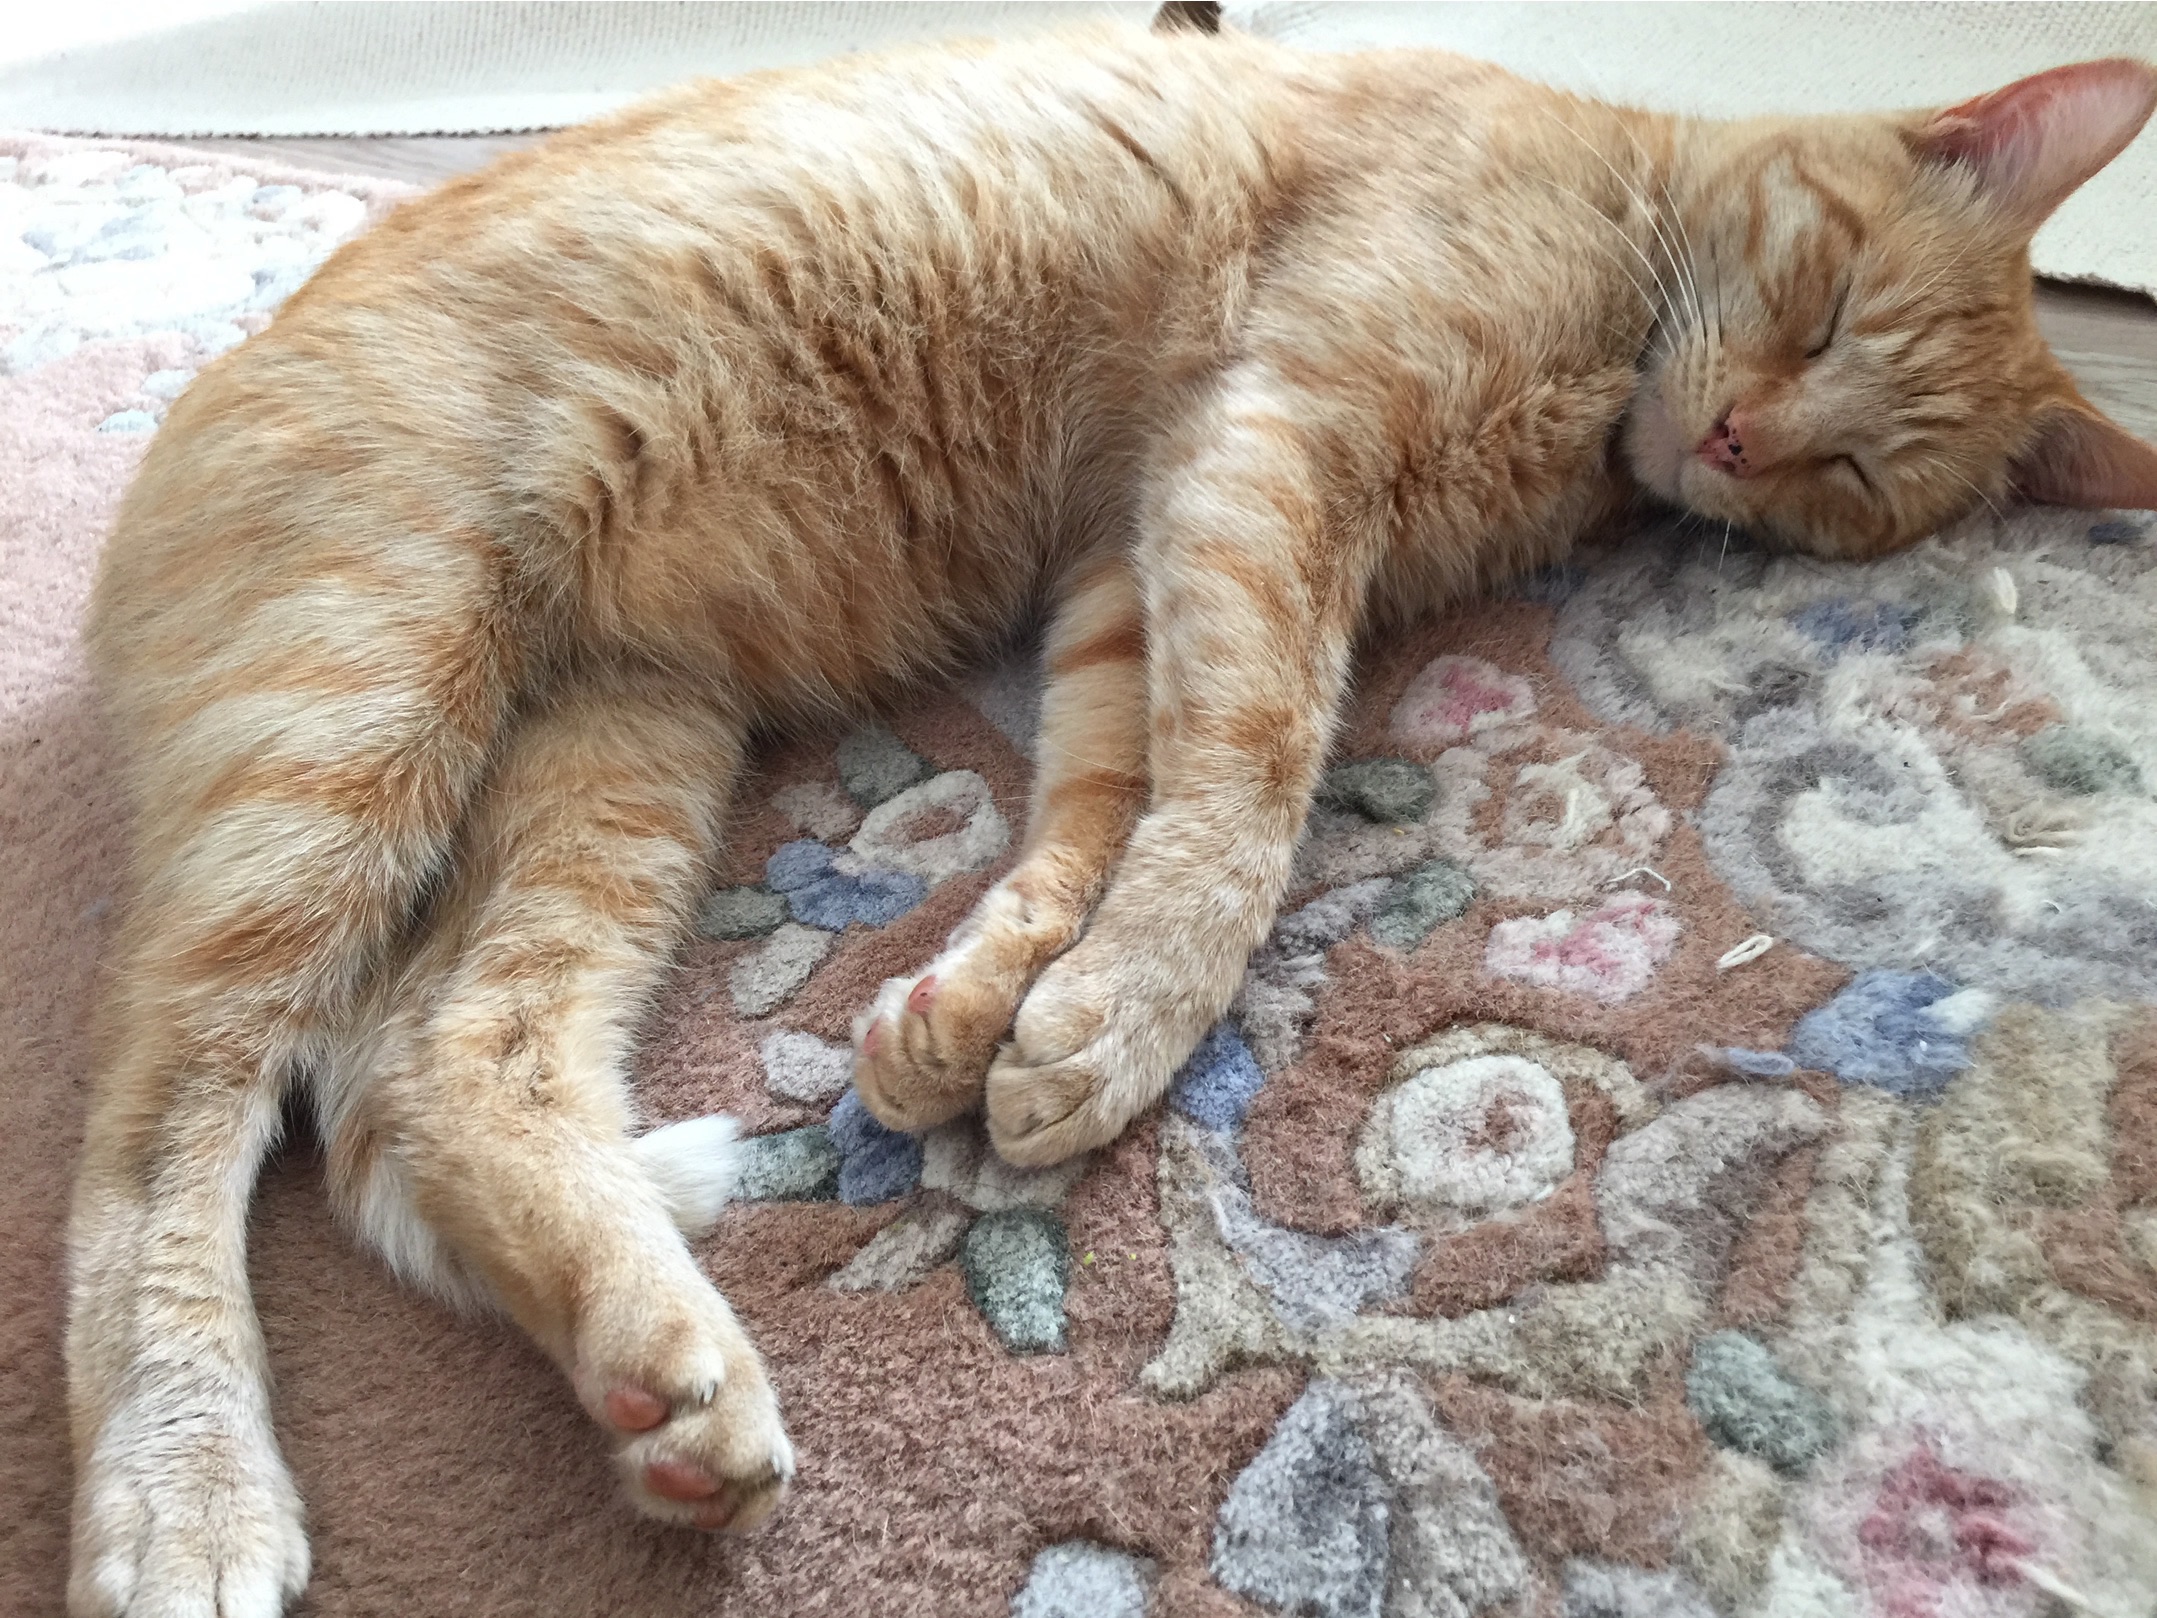
cat, mammal, yawn, whiskers, vertebrate, tabby cat, european shorthair, small to medium sized cats, cat like mammal, dog breed group, domestic short haired cat, pixie bob